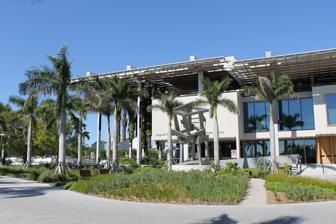
Building: Pérez Art Museum Miami
Country: United States of America
Year built: 1984
Art museum in Miami, Florida Pérez Art Museum Miami Location within Miami Show map of Miami Pérez Art Museum Miami (Florida) Show map of Florida Pérez Art Museum Miami (the United States) Show map of the United States Former name Miami Art Museum Established 1984 Location 1103 Biscayne Boulevard Miami , Florida , United States 33132 Formerly at: 101 West Flagler Street Coordinates 25°47′09″N 80°11′12″W / 25.785894°N 80.186705°W / 25.785894; -80.186705 Type Art museum Visitors 150,000 (2013-2014) Director Franklin Sirmans Curator Gilbert Vicario Public transit access Museum Park station ( Metromover ), Metrorail via Metromover transfer at Government Center station Website www .pamm .org Pérez Art Museum Miami (PAMM) —officially known as the Jorge M. Pérez Art Museum of Miami-Dade County —is a contemporary art museum that relocated in 2013 to the Maurice A. Ferré Park in Downtown Miami, Florida . Founded in 1984 as the Center for the Fine Arts , it became known as the Miami Art Museum from 1996 until it was renamed in 2013 upon the opening of its new building designed by Herzog & de Meuron at 1103 Biscayne Boulevard. PAMM, along with the $275 million Phillip and Patricia Frost Museum of Science and a city park which are being built in the area with completion in  2017, is part of the 20-acre Maurice A. Ferré Park (formerly Bicentennial Park, Museum Park). In 2014, the museum's permanent collection contained over 1,800 works, particularly  20th- and 21st-century art from the Americas , Western Europe and Africa . In 2016, the museum's collection contained nearly 2,000 works. Since the opening of the new museum building at Maurice A. Ferré Park, the museum has seen record attendance levels with over 150,000 visitors in its first four months. The museum had originally anticipated over 200,000 visitors in its first year at the new location. At its former location on Flagler Street , the museum received on average about 60,000 visitors annually. Pérez Art Museum Miami is directly served by rapid transit at Museum Park Metromover station. History Miami-Dade Cultural Center former museum building/location On November 7, 1972, a county referendum passed that included the "Decade of Progress" bond. This bond provided funding for investments in the arts, including for a new art center. The Center for the Fine Arts opened in the downtown Miami-Dade Cultural Center, a 1983 Spanish-style barn and the first of three buildings to be unveiled in a $24 million county-owned complex designed by Philip Johnson . The museum was built at 101 West Flagler Street in the same Miami Cultural Plaza as HistoryMiami and the Miami-Dade Public Library . The opening's delay of more than a year was occasioned by a $16.5 million renovation of the smoke evacuation system for the complex. Founded as a hall for traveling shows, the $6 million fine arts center did not start acquiring art until 1996. But its efforts were constrained by little storage or exhibition space. The Miami Art Museum was founded in 1996 as a successor to the Center for the Fine Arts. Jorge M. Pérez Art Museum of Miami-Dade County In November 2010, construction began on the new MAM building in Museum Park in Downtown Miami . The building is designed by Swiss architects Herzog and de Meuron , who were hired by Terence Riley , director of the museum in 2009, when plans were made. The structure is meant to resemble Stiltsville , which is the name given to a group of wooden houses built on stilts that stand off the coast of Key Biscayne in Biscayne Bay . The new museum building was built alongside the new Miami Science Museum building at the redesigned park. The three-story building has 200,000 square feet (19,000 m 2 ), composed of 120,000 interior square footage, and 80,000 exterior square footage. Inside the museum, display spaces can be illuminated by floor-to-ceiling windows, which can also be blocked off or used as backdrop. Otherwise the rooms get clinically even light delivered by strips of fluorescent tubes, though spotlights can also be used. A grand staircase — nearly the entire 180-foot width of the platform — connects it to the waterfront. Thick, sound-absorbing curtains cordon off one large or two small areas of the stair for programs. With their raised, wraparound terraces and broad overhanging canopies, the houses are conceived to withstand hurricanes and floods, while providing ample shade and ventilation. The museum also incorporates a series of hanging vertical gardens made from local plants and vegetation, designed by French botanist Patrick Blanc. Blanc experimented with different kinds of species throughout the years and the gardens now comprise 80 kinds of plants which are supposed to survive subtropical heat as well as hurricanes. According to Christine Binswanger, the project architect, the plants provide a transition for visitors entering from the outdoors. The new PAMM building opened in December 2013, and the Miami Science Museum building opened in May 2017. To build the new $131-million museum building, the MAM entered into a public-private partnership with the City of Miami and Miami-Dade County . The location on Biscayne Bay was provided by the City of Miami. The museum cost $220 million to build, with $100 million coming from Miami-Dade voters in general obligation bond funding, and $120 million from private donors. As of mid-2011, private donors had committed more than $50 million in additional support for the building and institutional endowment. Jorge M. Pérez , longtime trustee and collector of Latin American art, made a gift of $35 million, to be paid in full over ten years, to support the campaign for the new museum, which was in turn renamed the Jorge M. Pérez Art Museum of Miami-Dade County. The new MAM location is intended to transform Museum Park into a central destination on Miami's cultural map, promote progressive arts education, build community cohesiveness, and contribute substantially to downtown revitalization. Architecture The Pérez Art Museum viewed from Museum Park Herzog & de Meuron 's design for the new building has drawn critical acclaim. For example, the Wall Street Journal stressed that their design could be instrumental in making the museum a destination and the New York Times called the design "spectacular" The Washington Post went as far as to say that "the new setting is as much a part of the gallery as the collection". The Perez Art Museum Miami was chosen for the 2015 American Society of Landscape Architects (ASLA) Professional Awards. Collection The museum displays paintings , drawings , prints , sculptures , installation art , video, and photography . The Pérez Art Museum has been collecting art since 1996. The focus of the museum is 20th century and contemporary art, as well as cultures of the Atlantic Rim, which it defines as the Americas, Western Europe and Africa. At the time of the new building's opening, the museum's holdings included 1,800 objects, nearly 500 of which were acquired in 2013, including pieces by John Baldessari , Olafur Eliasson and Dan Flavin . In its permanent collections, there are second half of the twentieth century and Contemporary works by Purvis Young , Joseph Cornell , Kehinde Wiley , James Rosenquist , Frank Stella , and Kiki Smith . Chaos SAS by Jedd Novatt (2012, stainless steel) outside the Pérez Art Museum Much of the museum's current collection has been donated, with 110 works coming from Jorge M. Pérez, among them pieces by the Cuban painters José Bedia Valdés and Wifredo Lam , as well as the Mexican artists Diego Rivera and Damian Ortega , the Uruguayan Joaquín Torres-García and the Colombian Beatriz González . In 2012, Pérez pledged $500,000 to establish an acquisitions fund for African-American art, matched shortly after by the Miami-based John S. and James L. Knight Foundation. The fund allowed to the expansion of the museum collection by sponsoring acquisitions from Terry Adkins , Romare Bearden , Kevin Beasley , Ed Clark , Leslie Hewitt , Faith Ringgold , Tschabalala Self , Xaviera Simmons , Juana Valdez , among others. In 2014, the museum launched the Ambassador of African American Art program, its first-ever affiliate group, which invites donors to contribute directly to the fund. In 2013, museum trustee and Miami developer Craig Robins pledged 102 paintings, photographs, sculptures and other works from his personal collection. Endless Evolution by Pablo Atchugarry (2015) La Plume de Pierrot by Mark di Suvero (1974, painted steel) in the Mary M. and Sash A. Spencer Sculpture Garden In 2016, Pérez made a second significant donation of art and an additional pledge of $10 million to be paid over the following 10 years. The museum was required to use the first $5 million of this donation to acquire contemporary Cuban art. The second $5 million went to the museum's endowment, and Pérez said he wanted the donation to entice other wealthy patrons to give to the museum. The art included more than 200 pieces (appraised at $5 million) from Pérez's personal collection of contemporary Cuban art, including pieces by Glexis Novoa, Rubén Torres Llorca , Hernan Bas and José Bedia . As a result, the PAMM now has one of the largest collections of contemporary Cuban art in America. As of 2017. Pérez had donated over 170 works. In 2019, sixteen works by the artists Christo and Jeanne-Claude worth around $3 million were donated to Pérez Art Museum Miami by its trustee Maria Bechily and her husband Scott Hodes. Also in 2019, the Pérez Art Museum Miami announced the selection of the third annual New Art Dealers Alliance (NADA) gift for the museum, the painting New Hat (2019) by Dominican-American artist Kenny Rivero. In 2019 the museum announced a special section of Frieze New York, curated by director Franklin Sirmans . The section shows artists from Just Above Midtown (JAM), the 1979-80s Black Power Art Gallery . PAMMTV In September 2023, Pérez Art Museum Miami launched PAMMTV the first on demand streaming service for video art and time-based media content in the cultural sector. PAMMTV is a free-of-charge platform hosting videos and films by local and international artists in PAMM's collections including Sandra Ramos , Youssef Nabil , Wangechi Mutu , and Los Carpinteros , as well as film festivals such as Miami-based Third Horizon Film Festival (THFF) and thematic exhibitions in the likes of Perpetual Motion , guest curated by film and video art curator, Barbara London featuring Cornelia Parker , Bang Geul Han, Wong Ping, and Richard Garet, among others. PAMMTV's public programming is organized around on-site film screenings and public talks. Digital Portal Heckscher Digital Portal consists of resources for educators, youths, and families. Tools in the form of downloads, guides, slide shows, and videos. Curriculum Resources Inquiry based lesson plans focus on the museum's permanent collection to offer educators resources aligned to Florida State Standards that introduce students to modern and contemporary art. PAMM App Tour Multimedia content and tours of exhibitions. Management Directors 2010–2015: Thom Collins 2015–present: Franklin Sirmans Attendance Museum entrance After the opening of the new museum building, the museum has seen over 150,000 visitors in its first four months and 300,000 visitors in its first 12 months. According to The Art Newspaper ’s annual survey of museum attendance, the "old" Miami Art Museum (PAMM's predecessor) attracted 54,295 visitors in 2012 — a weak showing in a metropolitan area with a population of five million people. Aaron Podhurst serves as chairman of the museum's board and Gregory C. Ferrero has been serving as president since 2017. Budget As the Miami Art Museum, the museum had an annual operating budget of $6 million. After the inauguration of the new building and the museum's renaming, the budget increased to $16 million per annum, with a rapid increase of staff and curators. In 2013–14, Miami-Dade County provided $2.5 million of this (up from $1.9 million the previous year). In 2019, Pérez Art Museum Miami received a $1 million gift from the Andrew W. Mellon Foundation in support of the institution's newly formed Caribbean Cultural Institute, which is intended to promote the research and exhibition of work by artists from the Caribbean and its diaspora. In 2024, collector Kenneth C. Griffin donated $10 million donation to the museum, which will use the funds to maintain its collection and which will now establish a gallery in his name. Projects Inside|Out In the summer of 2017, PAMM participated for the second time in the Knight Foundation -funded program Inside/Out. During the three-month project, PAMM displayed replicas of its artworks throughout  the neighborhoods of Miami-Dade . The project is funded from $150,000 per year from the Knight fund. PAMM Student Pass In March 2018, PAMM launched the PAMM Student Pass in cooperation with Miami-Dade County Public Schools (M-DCPS). The pass grants free entrance to the museum for M-DCPS Pre-K-12th grade students. PAMM Library Pass PAMM Library Pass in cooperation with Miami-Dade County Public Library Free entrance passes available from Miami-Dade Public Library Criticism Renaming controversy Criticism of the renaming of the museum after Pérez incited controversy, causing several board members to resign. Opponents of the move cite the fact that the new name is permanent with no opt-out clause and that the city and county taxpayers had paid for $100 million of the museum's capital campaign, compared to Pérez's $40 million gift. Additionally, there have been concerns that the new name could deter similar or greater donations, which could limit the growth of the museum's collection. Máximo Caminero protest The museum's choice of artists to display came under criticism in February 2014, by a local Floridian artist, Máximo Caminero, who destroyed a colored vase by the Chinese artist Ai Weiwei in protest at Pérez Art Museum Miami's lack of displays by local artists. The value of the vase was estimated at $1 million. Caminero was subsequently arrested and charged with criminal mischief . Pérez Art Museum Miami   released this statement on February 17, 2014, in response to the incident:  "We have the highest respect for freedom of expression, but this destructive act of vandalism is disrespectful to another artist and his work, to Pérez Art Museum Miami, and to our community." In March 2014, Caminero's lawyer, John de León , entered a not-guilty plea. Caminero subsequently pleaded guilty to one charge of criminal mischief and was sentenced to 18 months of probation and 100 hours of community service . He was banned from visiting the museum during the period of his probation. References